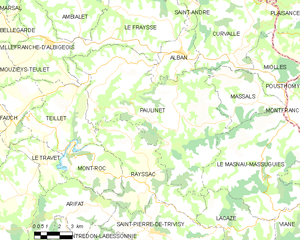
Carte des communes françaises Paulinet
Paulinet est une commune française située dans le département du Tarn, en région Occitanie. Avant 1897, elle portait le nom de Paulin.